Us and Us Only

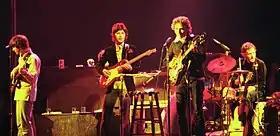
Journalist Gary Graff said the Charlatans had ditched their British roots in favour of American-focused music, such as the works of Bob Dylan and the Band (pictured in 1974).

Musically, the sound of "Us and Us Only" has been described as country rock, folk, and roots rock; "PopMatters" music editor Sarah Zupko pondered if "they've been listening to Gomez or Beta Band". It lacked the dance beats found in their earlier work. In a review for Wall of Sound, journalist Gary Graff wrote that the Charlatans had largely abandoned their British roots in favour of American-centric music, such as the works of Bob Dylan and the Band, namely the latter's "Music from Big Pink" (1968). AllMusic reviewer Stephen Thomas Erlewine said in contrast to the "stripped-down, straight-ahead collection" of "Tellin' Stories", "Us and Us Only" "dresses up the band's continually impressive songcraft in a moody atmosphere, borrowed in equal parts" from the work of the Chemical Brothers, as well as "Blonde on Blonde" (1966) by Dylan and "Beggars Banquet" (1968) by the Rolling Stones. He added that there was a "haze of keyboards and subdued beats, and this murky veil never really lifts" throughout the album. Burgess said they drew inspiration from music between the 1950s and 1970s.